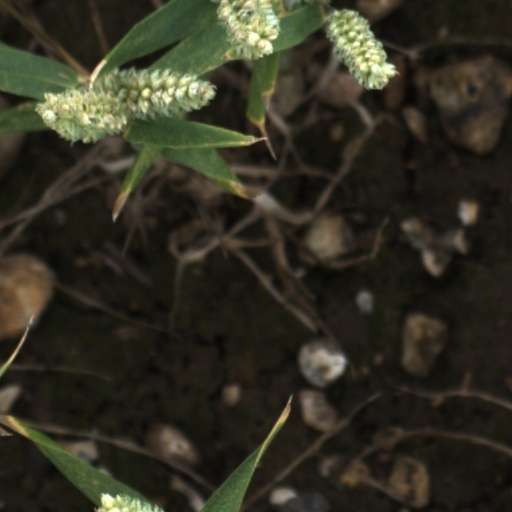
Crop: wheat